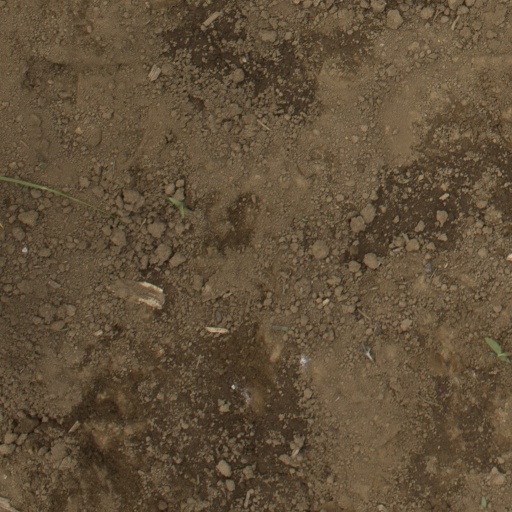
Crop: Jerusalem artichoke